Reproduction and life cycle of the golden eagle

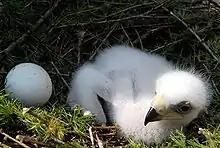
A few day-old golden eagle nestling with its unhatched sibling's egg

The golden eagle chick may be heard from within the egg 15 hours before it begins hatching. After the first chip is broken off of the egg, there is no activity for around 27 hours. After this period, the hatching activity accelerates and the shell is broken apart in 35 hours. The chick is completely free in 37 hours. Upon hatching, the chicks are covered in fluffy white down. One day after hatching, chicks will weigh , with an average of . In the first 10 days, chicks mainly lie down on the nest substrate. The eagles are capable of preening on their second day but are continually thermoregulated via brooding by their parents until around 20 days. Within 10 days, the hatchlings grow considerably, weighing around . Around this age, they also start sitting up more. Around 20 days of age, the chicks generally start standing, which becomes the main position over the course of the next 40 days. The whitish down continues until around 25 days of age, at which point it is gradually replaced by dark contour feathers that eclipse the down and the birds attain a general piebald appearance. After hatching, 80% of food items and 90% of food biomass is captured and brought to the nest by the adult male. The adult male golden eagle perch away from the nest for about 74% of the nestling period, whereas females mainly stay on the nest for about 45 days after the first chick hatches. The voice of nestlings advances from a soft "chirp" to a disyllabic "seeir" at around 15 days of age and then to a louder, clearer and conspicuously harsher "psaa " call given from about 20 days of age to as late as several weeks after fledging. From 10 days to 45 days of age, the nestlings eat much more food and grow considerably. Meal size increases throughout the nesting season, the estimated morsel of flesh fed to the young ranged from at hatching to at fledging. The nestling golden eagles start “mantling” over food at around 10–20 days old: when given a food object, they stand over it, wings partially open, tail fanned and head bowed, covering the food item completely. This is believed to be a competitive behavior as it is seen only in nests with more than one chick. Within a matter of days, the chicks try to defecate over the edge of the nest but are not competent at it until they are around 20 days old. The average daily food consumption for female nestlings tends to be greater than those in male nestlings. The average food consumption of the nestling sexes averages and per day, respectively, with male nestlings weighing about less than the equivalent-aged females. Despite this, males typically tend to develop sooner and fledge more quickly than the females. The average amount of food brought to the nest daily was notably higher in Idaho and Montana, where an average of and of prey were brought to the nest, respectively, than in Texas, where an average of was brought. For the first 30 days or so, the nestlings are fully dependent on their parents to feed them but after that period, they start standing around the edge of the nest and practice food tearing. When the first chick is an average of 29 days old, the female first start perching off the nest and at 40 days of age, she stops perching on the nest platform. From 50 days onward, dark brown plumage sprouts from the same sockets as the down and plumage changes become more subtle. The feet go from flesh-colored at hatching to grey to black, thence finally to yellow. When they are around 20 days or so old, as the structure of their wing develops, the nestlings start wing flapping and the frequency and intensity of this behavior increases considerably by 40 days old. Fledging occurs at 66 to 75 days of age in Idaho and 70 to 81 days in Scotland.